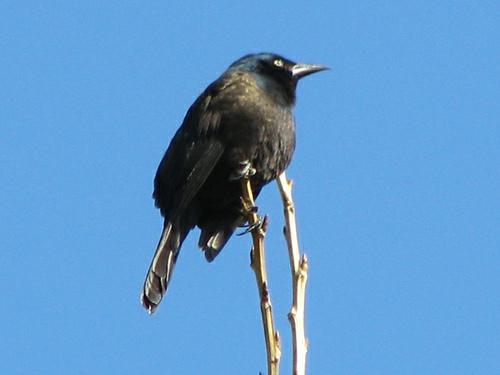
A photo of a brewer blackbird